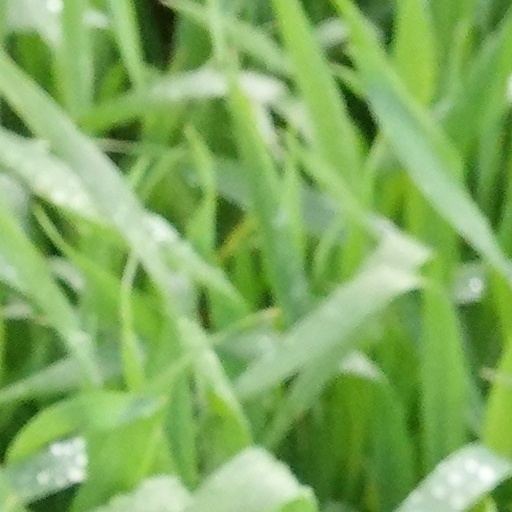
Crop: wheat